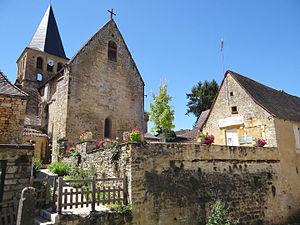
Saint-Pompont - Église Saint-Jean-Baptiste - Vue d'ensemble
Saint-Pompont, ou Saint-Pompon, est une commune française située dans le département de la Dordogne, en région Nouvelle-Aquitaine.